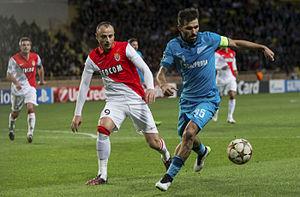
Dimitar Ivanov Berbatov, né le 30 janvier 1981 à Blagoevgrad en Bulgarie, est un footballeur international bulgare qui évolue au poste d'attaquant. Joueur emblématique de la fin de l'ère Ferguson, il séduit le public mancunien par sa grande qualité technique. Son allure nonchalante et son habileté devant le but en font un joueur au style unique.